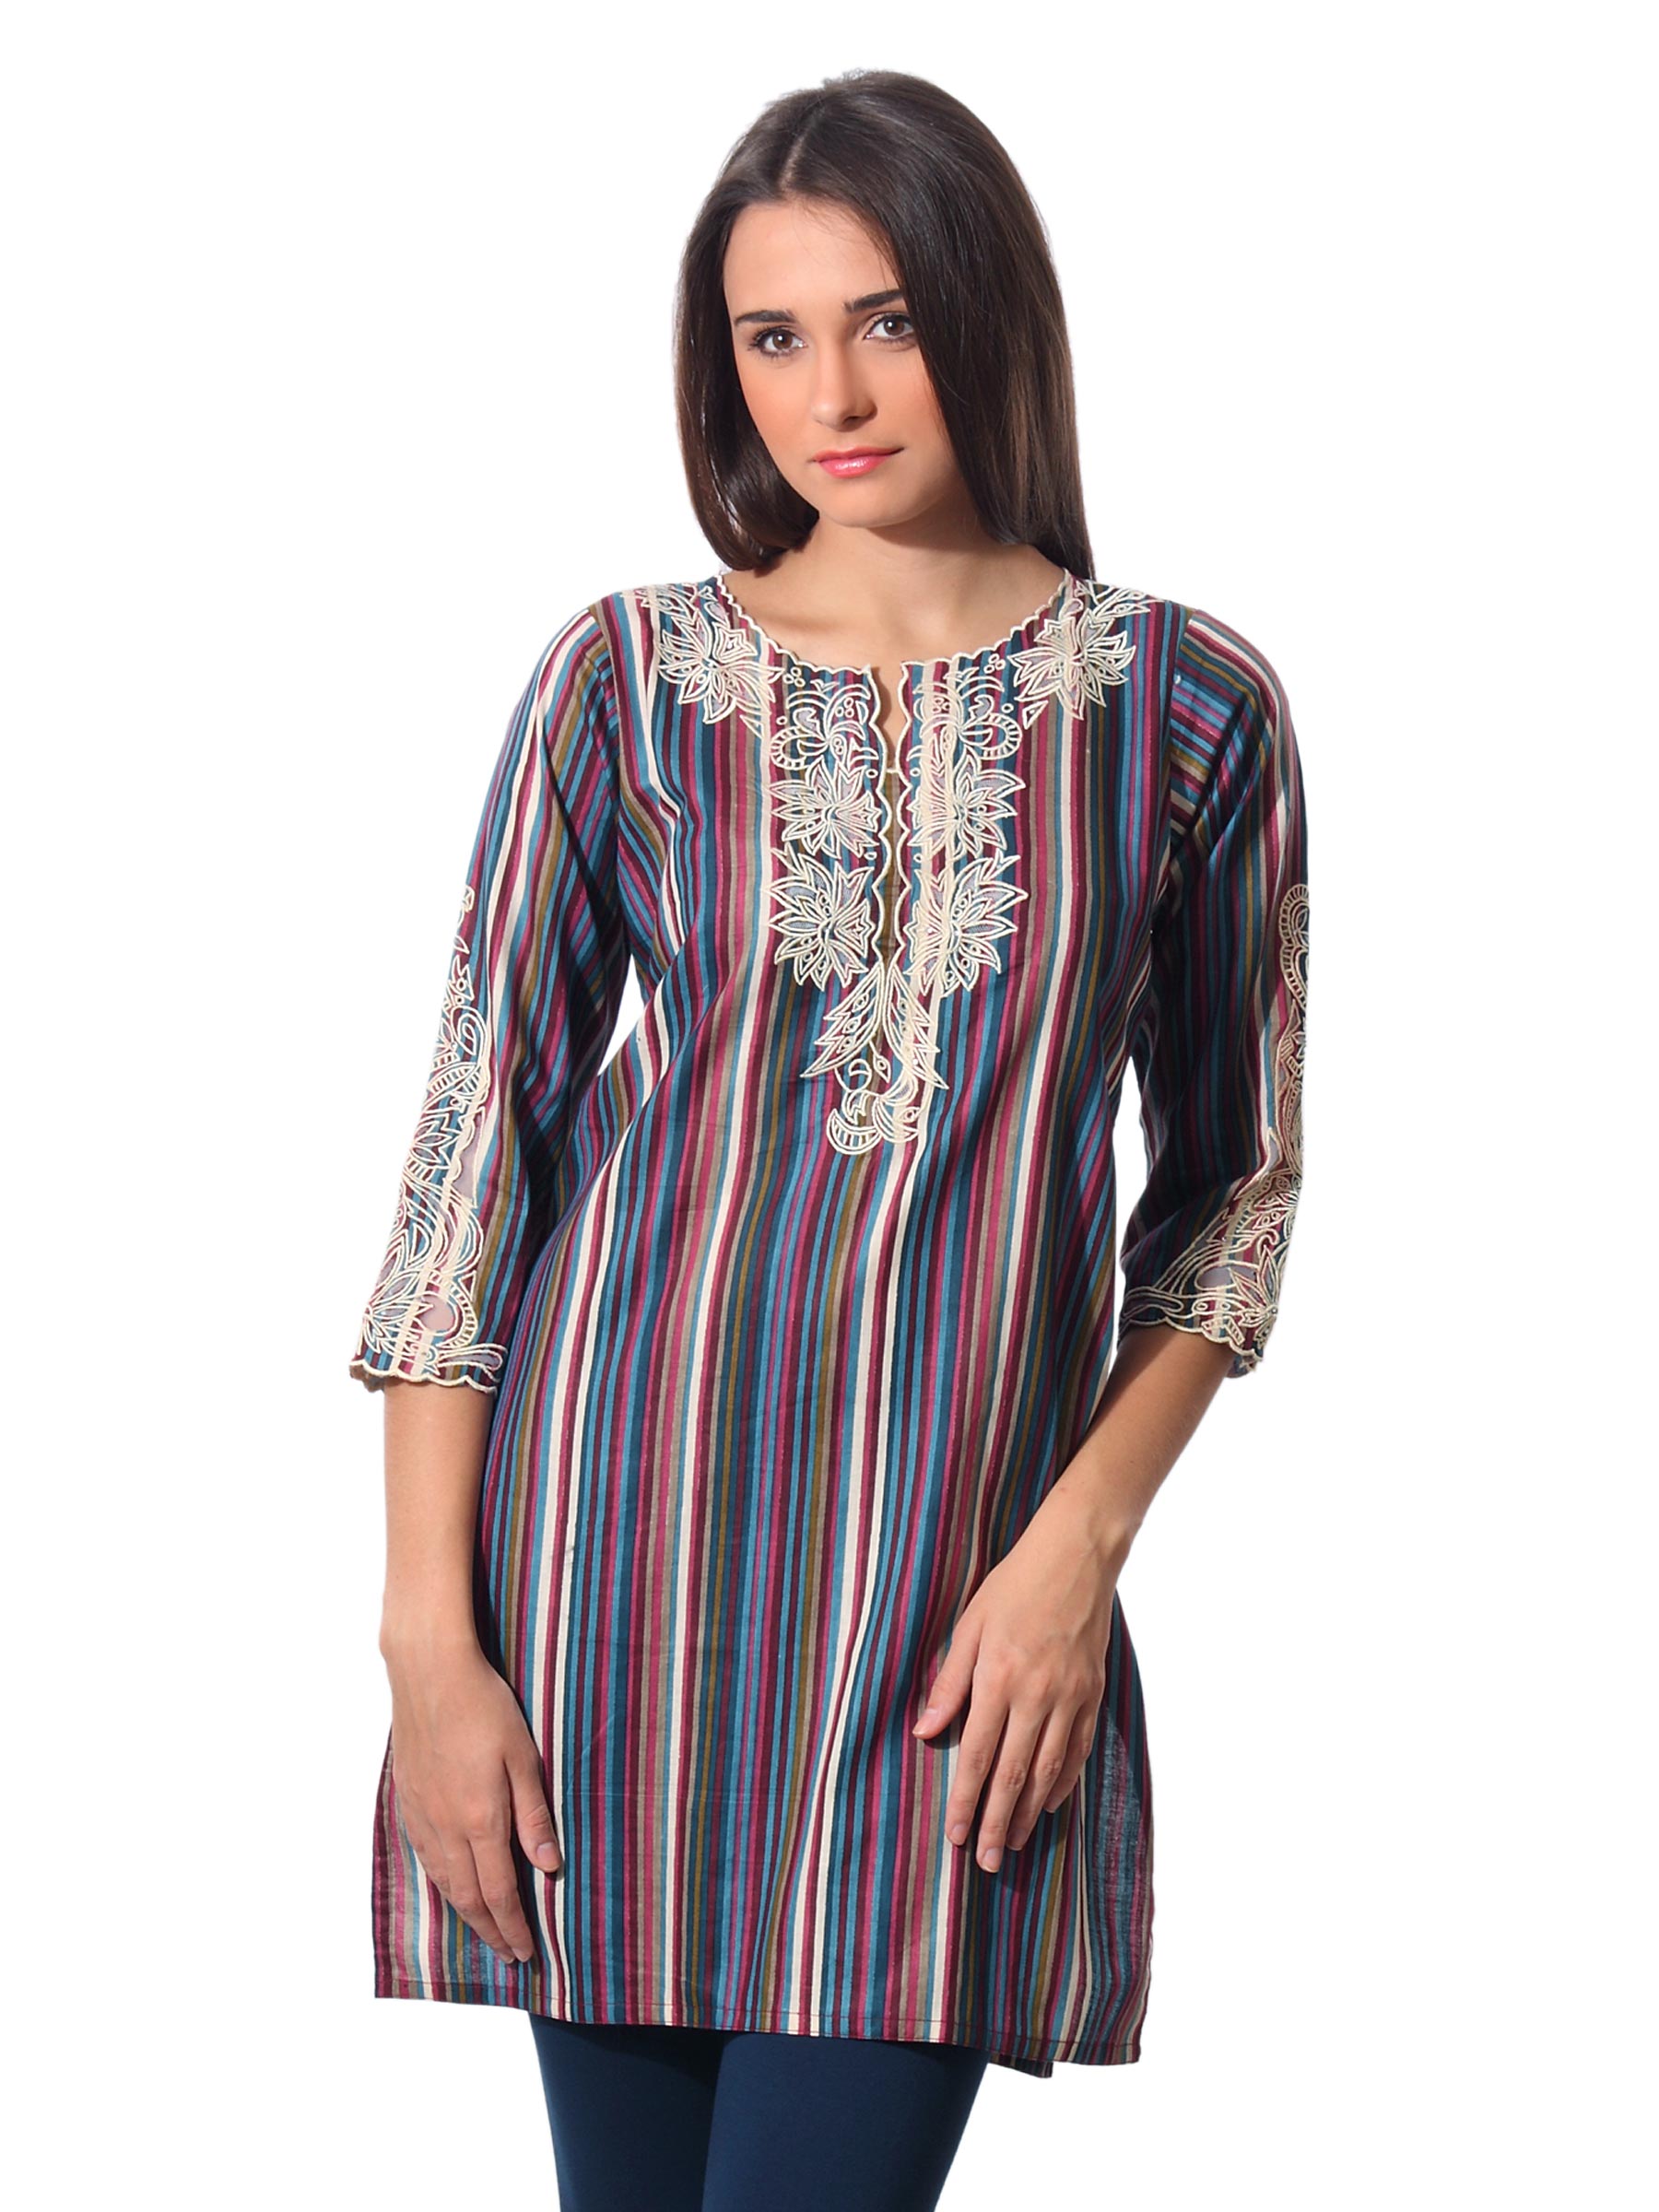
Aneri Women Multi Coloured Kurta
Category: Apparel / Topwear / Kurtas
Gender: Women
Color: Multi
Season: Summer 2012
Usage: Ethnic